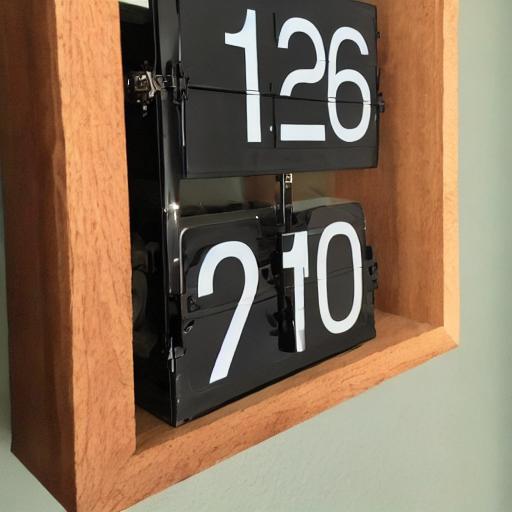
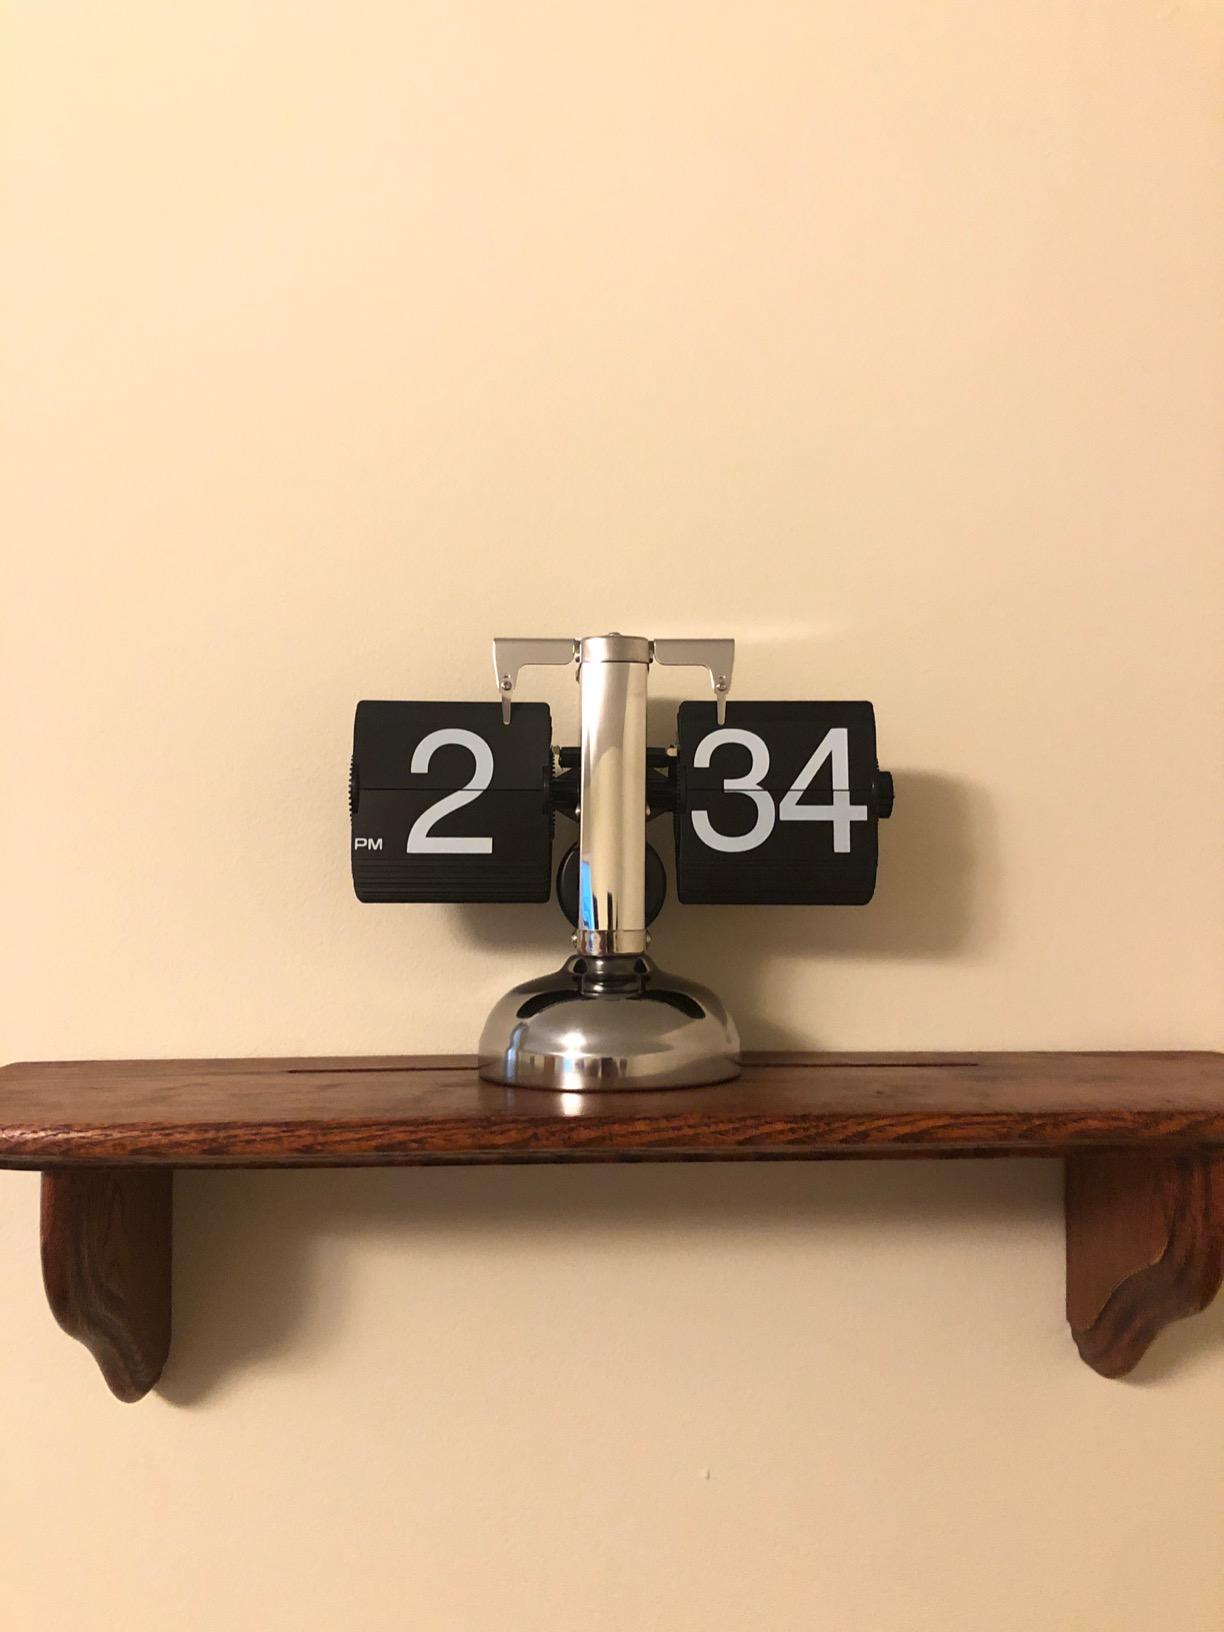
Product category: clock
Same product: no